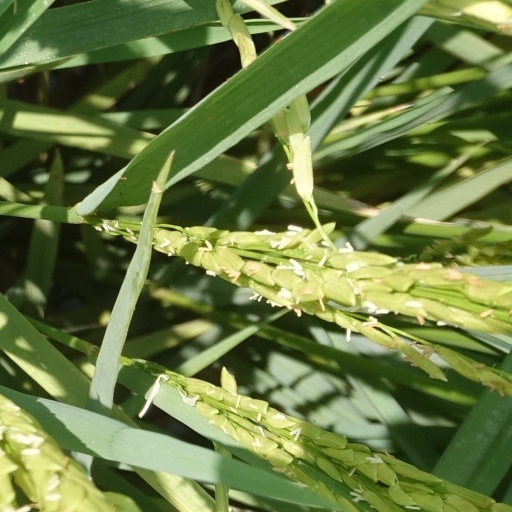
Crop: rice